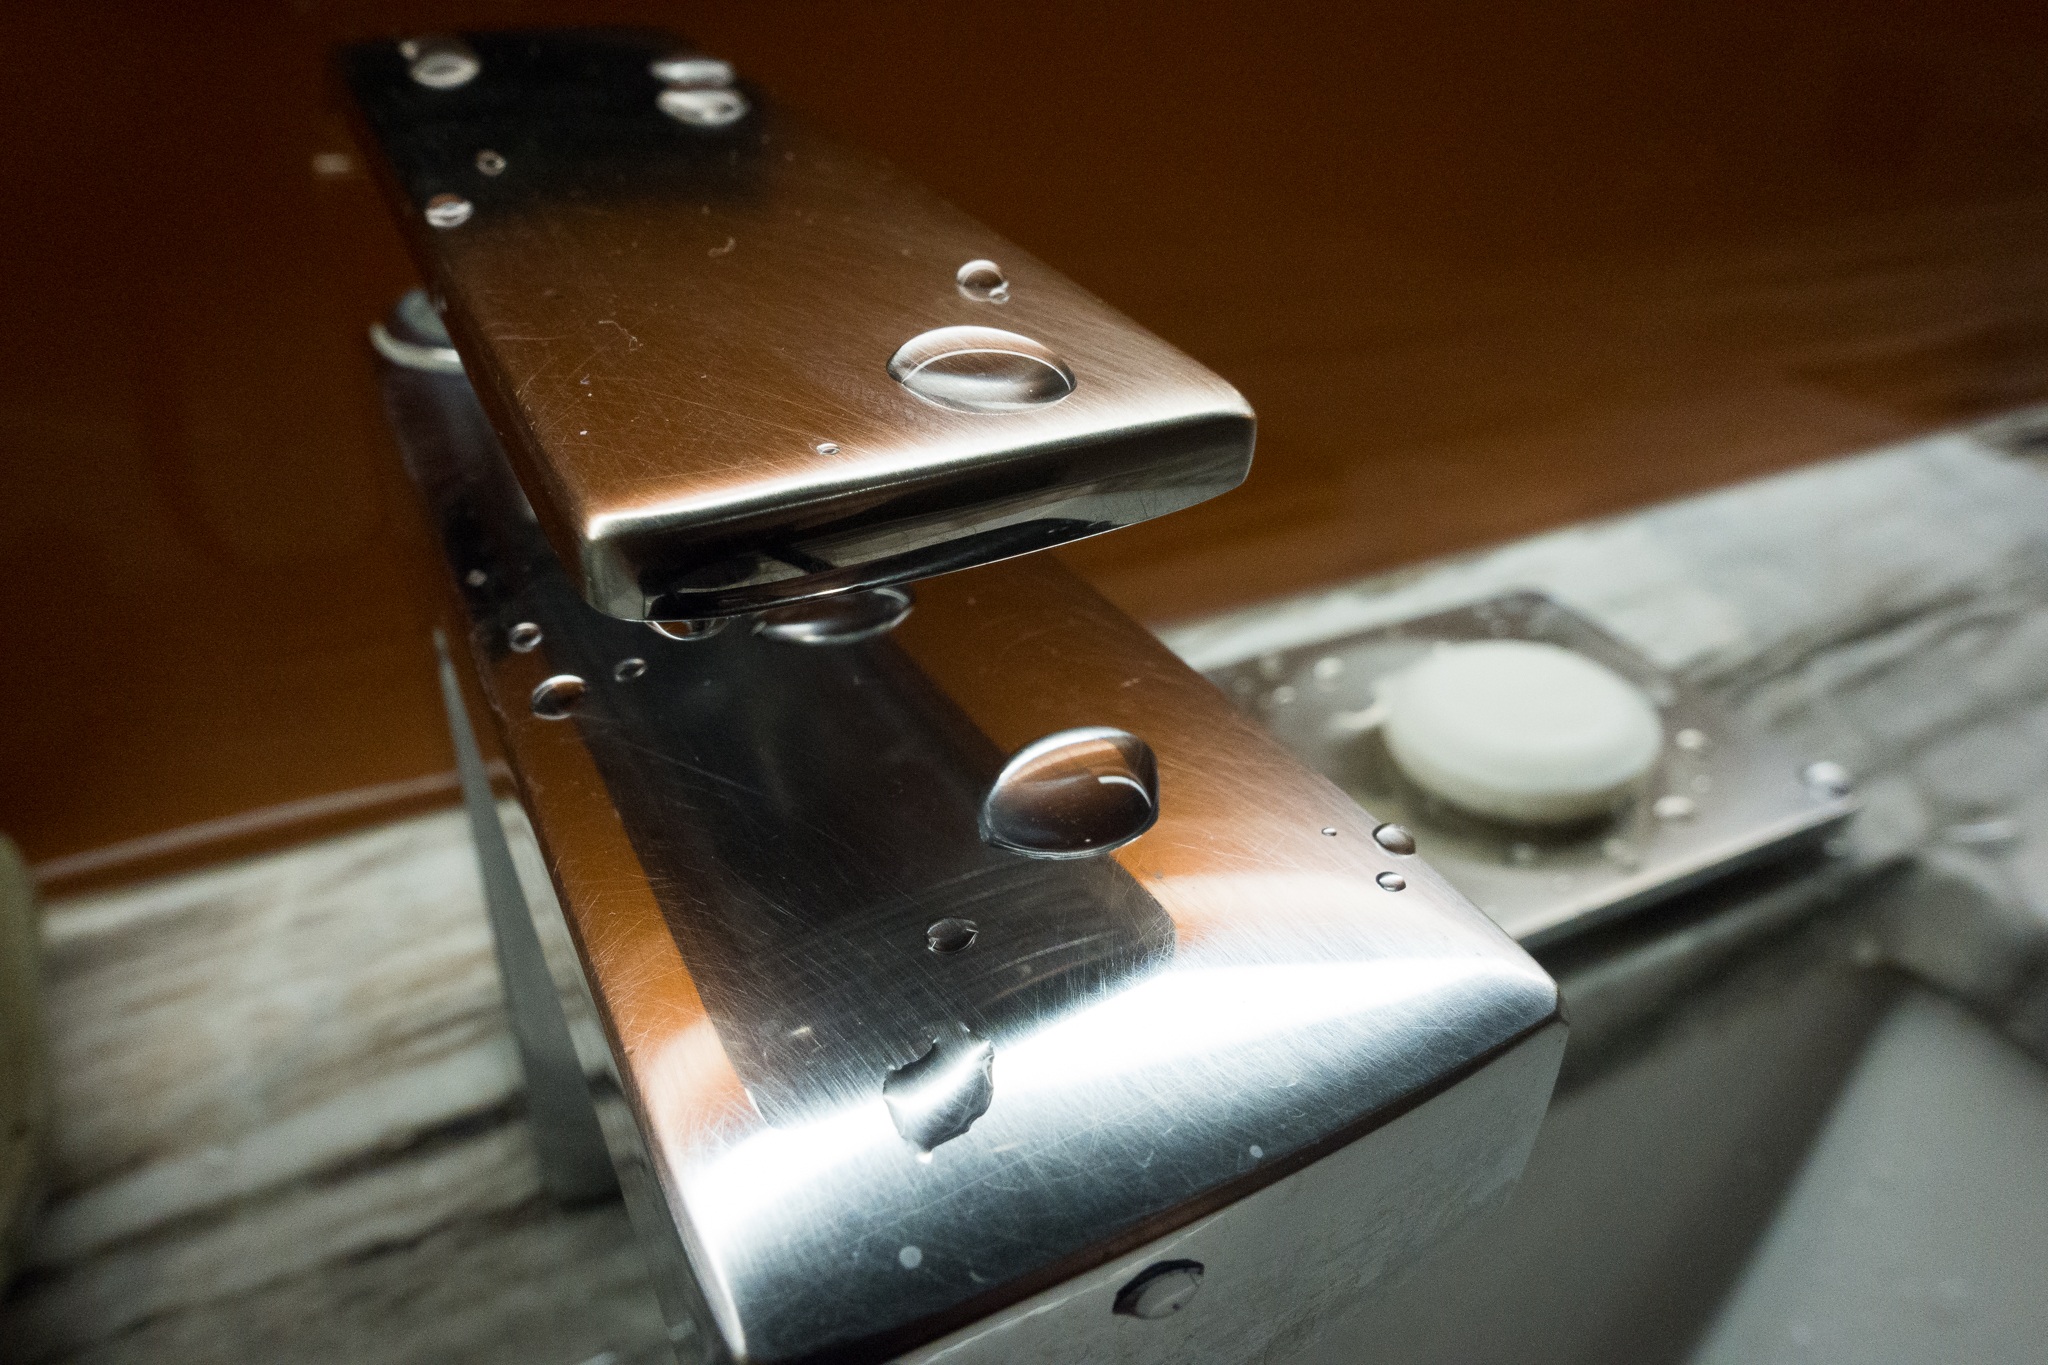
water, technology, water drop, guitar, interior, metal, wash, gadget, tap, restroom, electronics, luxury, design, faucet, firearm